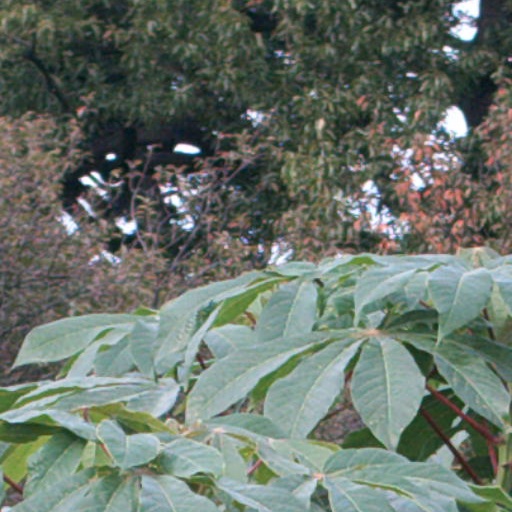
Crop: cassava